Chelsie Monica Ignesias Sihite

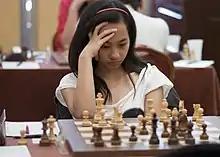
Chelsie while competing in the 2012 World Chess Young Championship

In August 2012, she participated in the World Junior Chess Championship in Athens. She scored 8.5 points (+8 =1 -4), finishing in eighth place, a point behind the winner, Guo Qi.